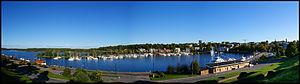
Port de Lappeenranta
Lappeenranta est une ville située sur les rives du lac Saimaa dans le Sud-Est de la Finlande, environ à 20 km de la frontière avec la Russie. La ville se trouve dans la province de Finlande méridionale, et est la capitale de la région de Carélie du Sud.